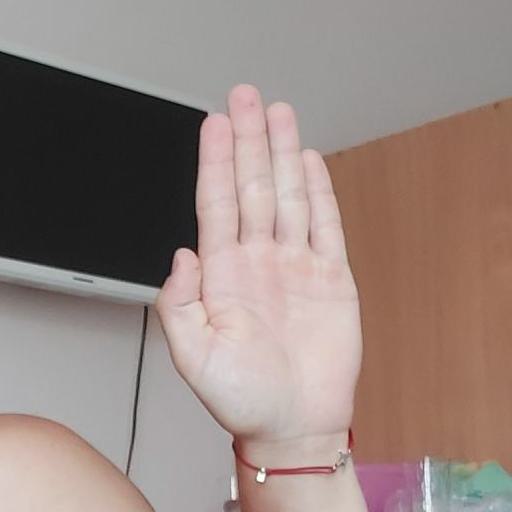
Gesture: stop